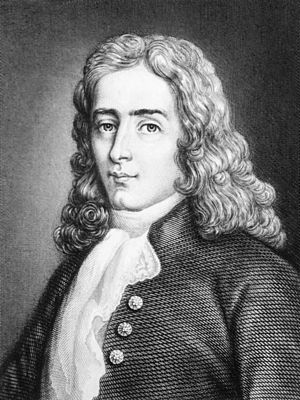
Reaumur
René-Antoine Ferchault de Réaumur, der lagde navn til Reaumur-skalaen
Reaumur er en temperaturskala, hvor vands frysepunkt er fastsat til 0° og kogepunktet til 80°. En ændring af temperaturen på 1°R svarer altså til en ændring på 1,25 °C.